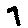
Label: 7